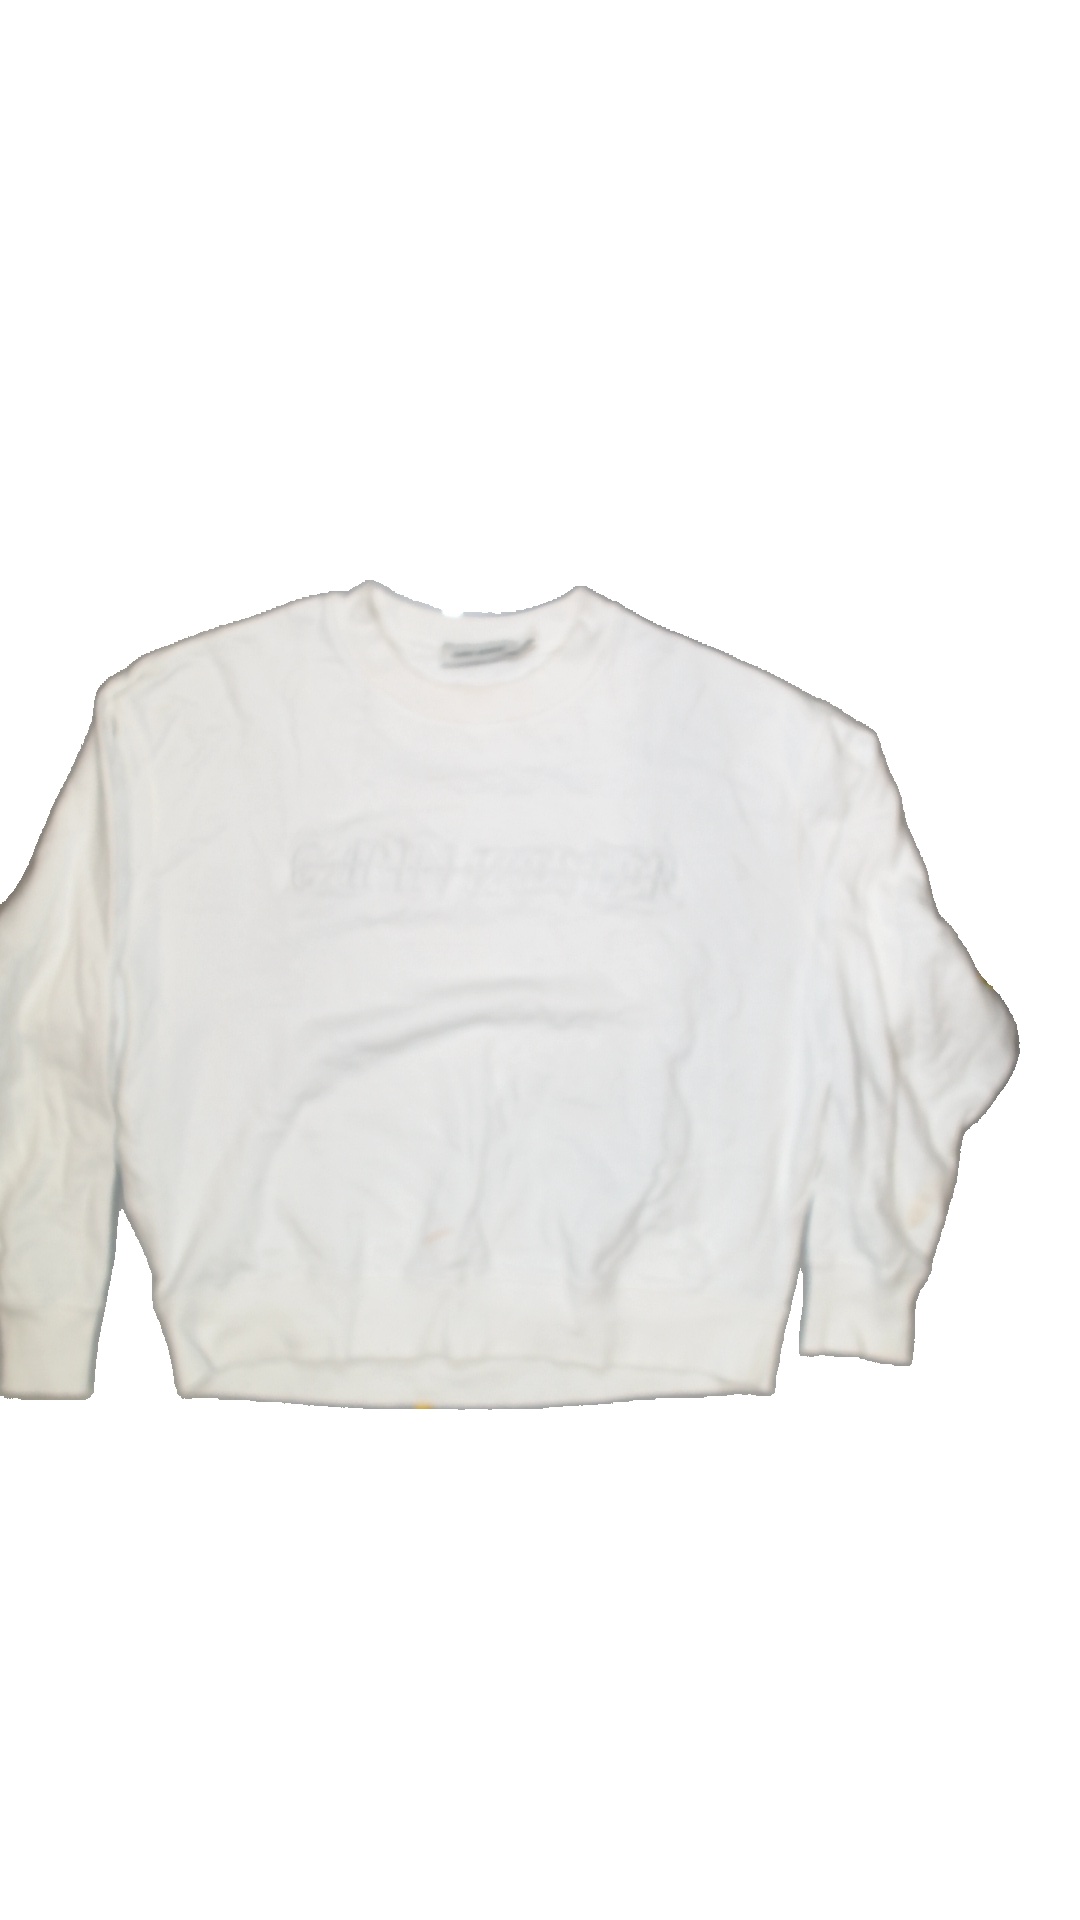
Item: Sweater (Ladies)
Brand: Carin Wester
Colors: White
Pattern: Logo print
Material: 100%cotton
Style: No trend
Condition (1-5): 3
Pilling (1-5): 5
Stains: Yes
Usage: Export
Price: <50